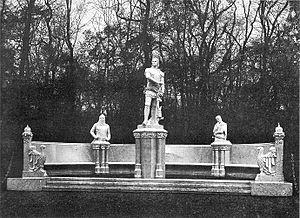
Louis VI surnommé « le Romain », né le 7 mai 1328 à Rome et mort avant le 27 février 1365 à Berlin, est un prince de la maison de Wittelsbach. Fils de l'empereur Louis IV, il fut duc de Bavière de 1347 à 1351, puis margrave de Brandebourg, à partir de 1356 également l'un des sept princes-électeurs du Saint-Empire jusqu'à à sa mort.
L'allée de la Victoire était une artère berlinoise prestigieuse, disparue peu après la Seconde Guerre mondiale. Conçue et financée par le Kaiser Guillaume II comme allée d'agrément du Großer Tiergarten, elle voit sa construction s'échelonner entre 1895 et 1901.